Bleak House (Knoxville, Tennessee)

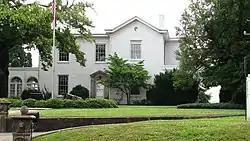

Bleak House is an antebellum Classical Revival style house in Knoxville, Tennessee. It is on the National Register of Historic Places.